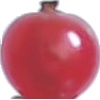
Label: redcurrant